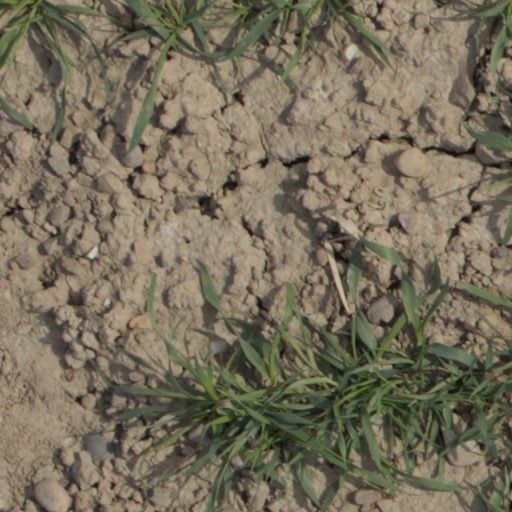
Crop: wheat